Byahoml

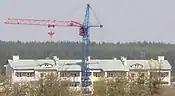
Multi-story housing under construction in Airdrome area.

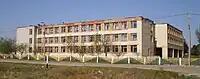
Begomlian high school

Various products are manufactured at facilities in Begoml by a number of companies while a distillery was constructed here in the 1870s.